Francis Hutcheson (philosopher)

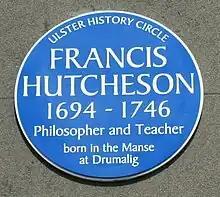
Plaque to Francis Hutcheson on the Guildhall, Saintfield

Francis Hutcheson (8 August 1694 – 8 August 1746) was an Irish philosopher of Scottish descent, widely regarded as one of the key figures of the early Scottish Enlightenment. He served as Professor of Moral Philosophy at the University of Glasgow and was a major advocate of moral sense theory, which holds that humans possess an innate sense that guides moral judgments. Hutcheson is best known for his ethical writings, in which he defends benevolence as the primary source of moral virtue and anticipates later utilitarian theories with his formulation of "the greatest happiness for the greatest number".